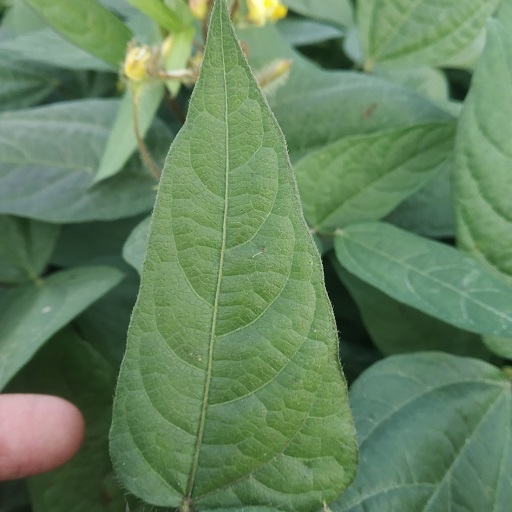
Label: Healthy